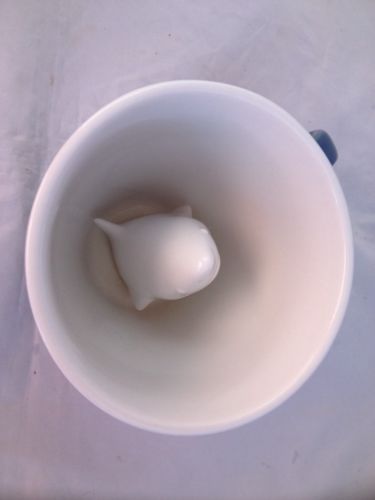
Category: mug